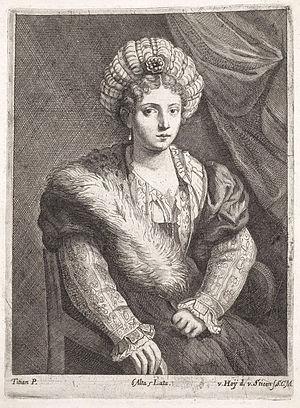
Theatrum Pictorium ou Le Théâtre de la Peinture est le titre d'un livre publié en 1660 par le peintre David Teniers le Jeune pour le compte de son employeur, l'archiduc Léopold Guillaume d'Autriche : c'est le catalogue des 243 tableaux italiens et flamands appartenant à la collection de l'archiduc, illustré de gravures. Une seconde édition est publiée en 1673.